Herman Hollerith

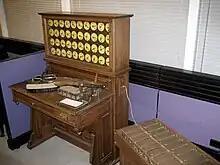
Replica of Hollerith tabulating machine with sorting box, c. 1890. The "sorting box" was an adjunct to, and controlled by, the tabulator. The "sorter", an independent machine, was a later development.

The herein-described method of compiling statistics, which consists in recording separate statistical items pertaining to the individual by holes or combinations of holes punched in sheets of electrically non-conducting material, and bearing a specific relation to each other and to a standard, and then counting or tallying such statistical items separately or in combination by means of mechanical counters operated by electro-magnets the circuits through which are controlled by the perforated sheets, substantially as and for the purpose set forth.